Burripalem

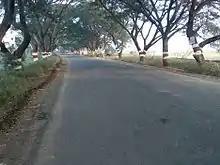

This village was adopted by actor Mahesh Babu after his film Srimanthudu portrayed the concept of adoption of villages.